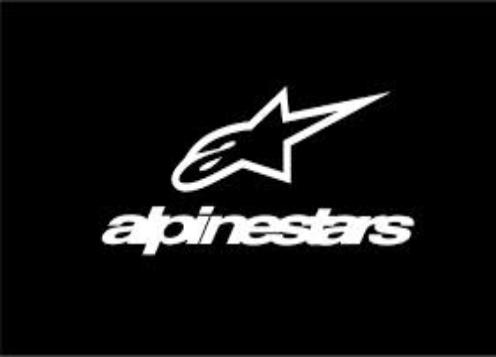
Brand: alpinestars-2
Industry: Clothes